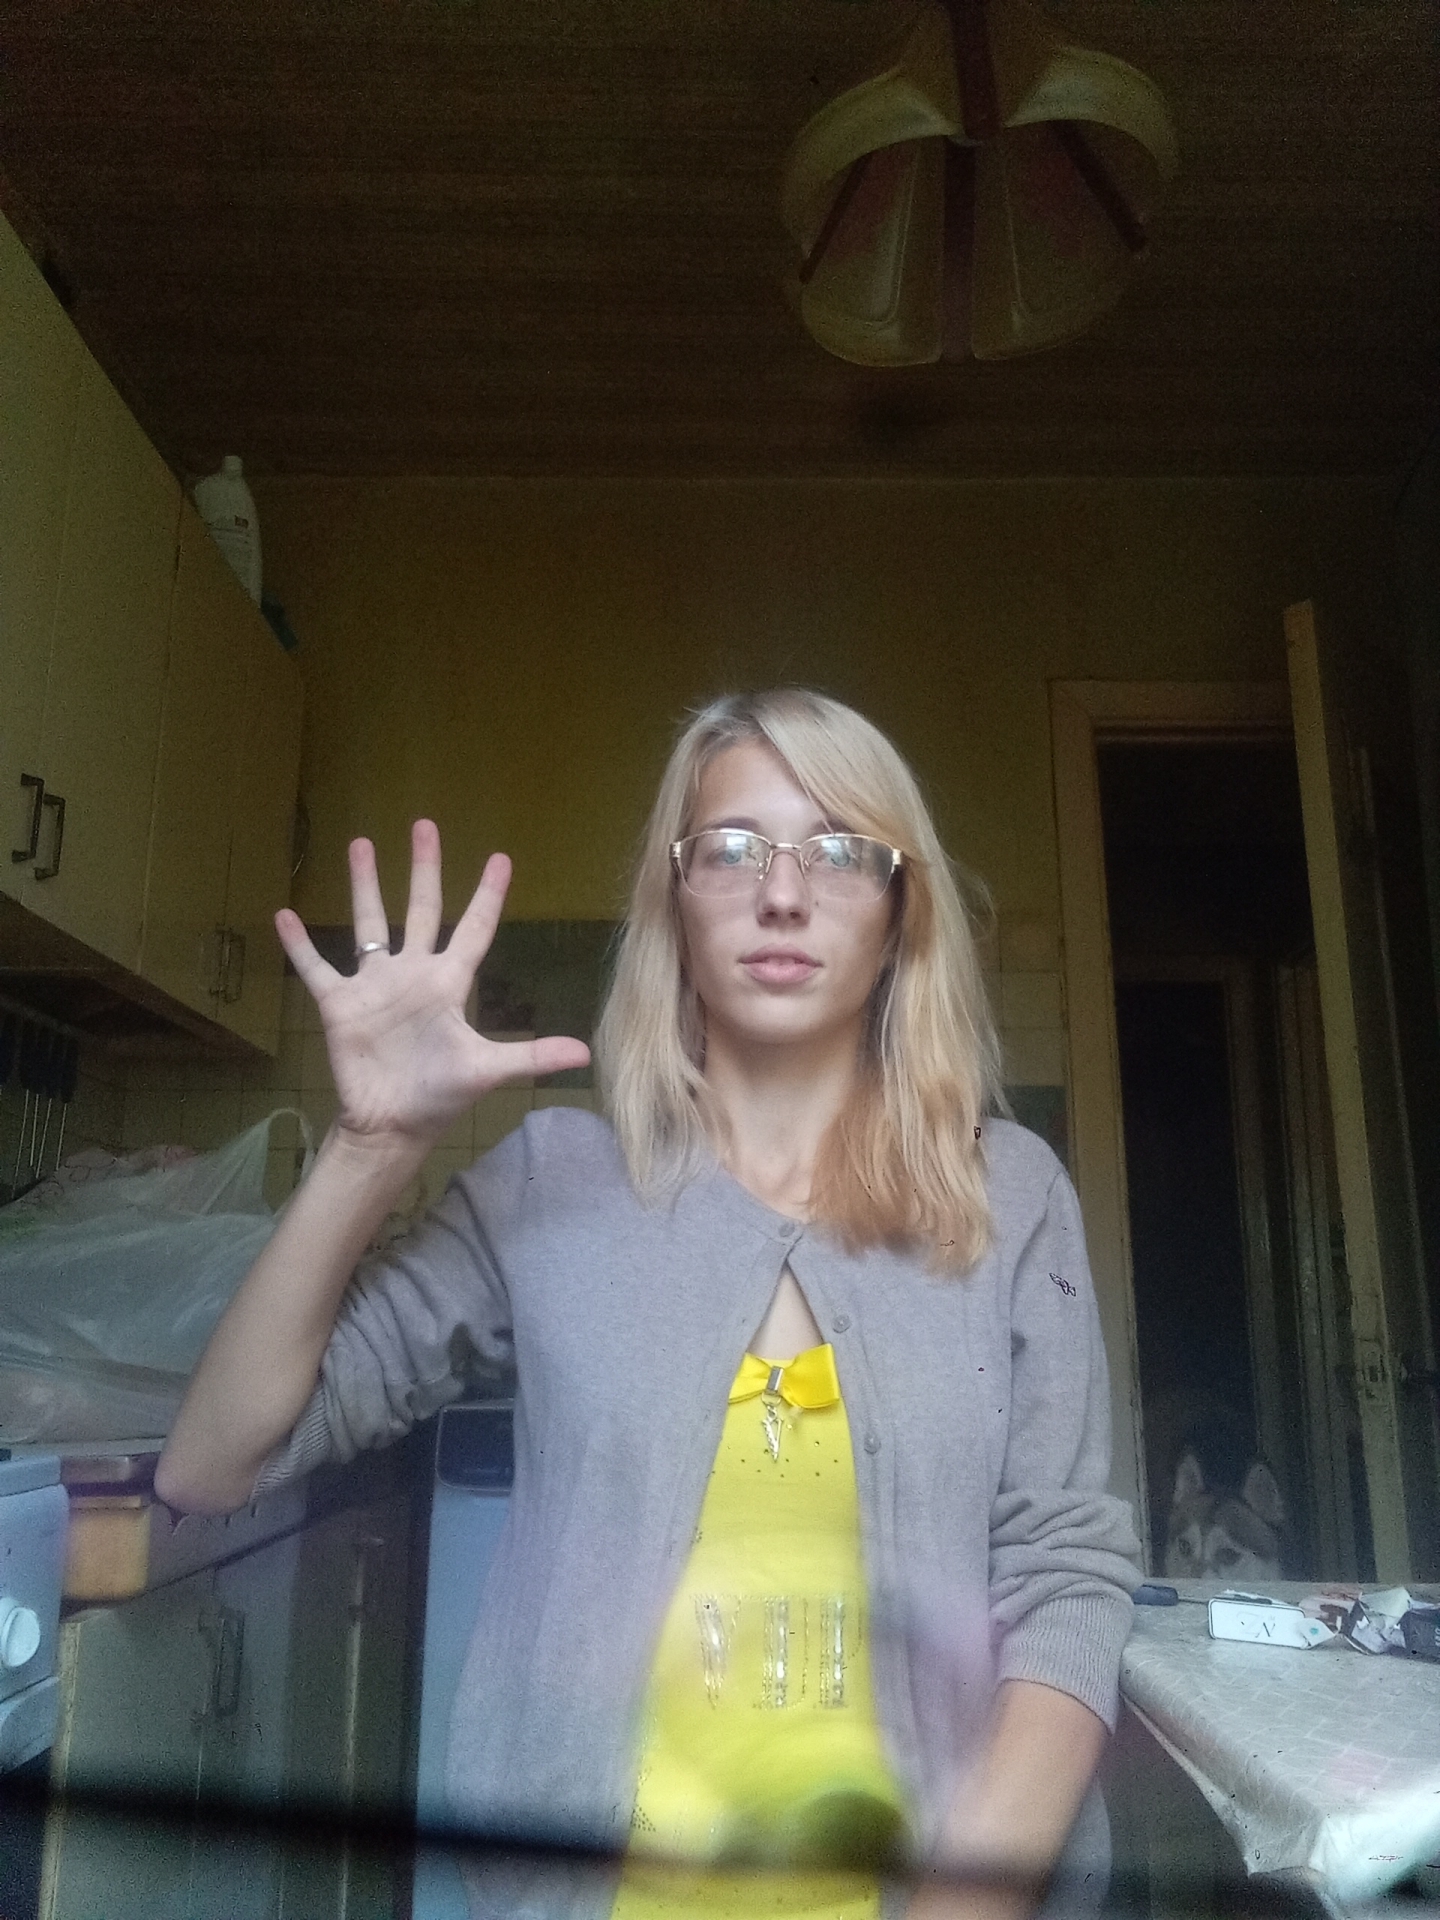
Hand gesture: palm